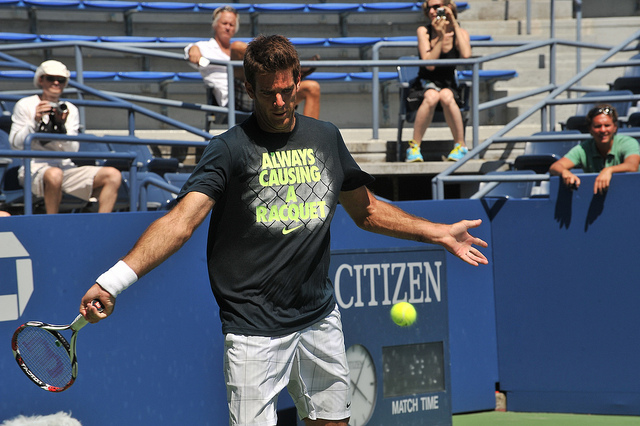
một nam vận động viên tennis đang thi đấu ở trên sân